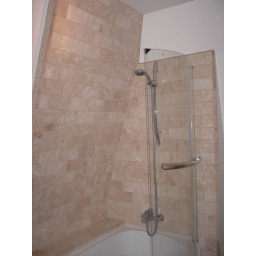
Unusual bathroom design in Oast house turret